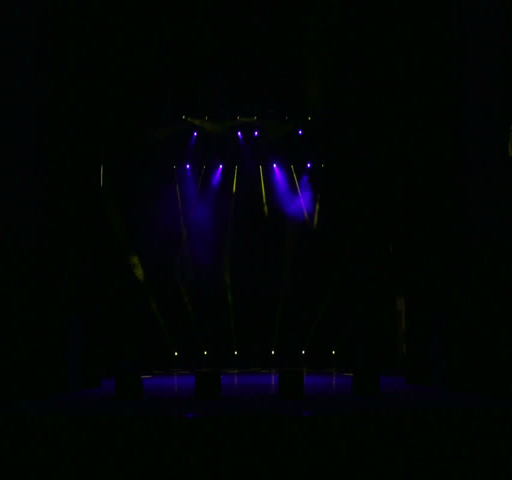
spotlight , a few points of light on stage .